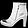
Label: Ankle boot